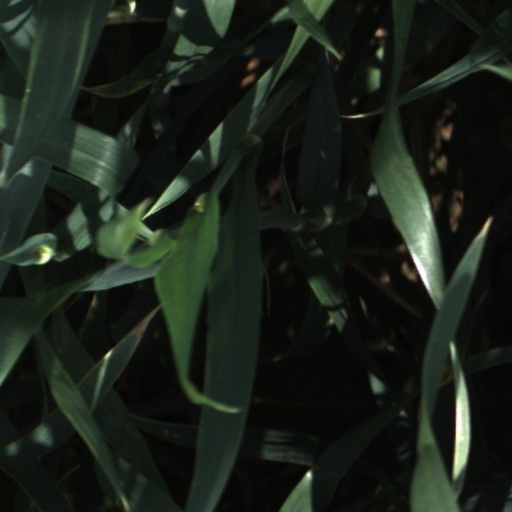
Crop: wheat